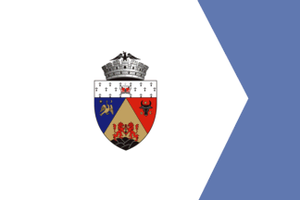
Alba Iulia
Alba Iulia er en by i Transsylvanien, Rumænien. Byen er hovedstad i distriktet Alba og dens befolkning er 66.369 beboere.